Châtillon–Montrouge station

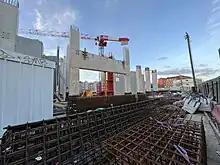
Construction of line 15 in 2023

In 2019, the station was used by 7,196,503 passengers, making it the 39th busiest of the Métro network out of 302 stations.